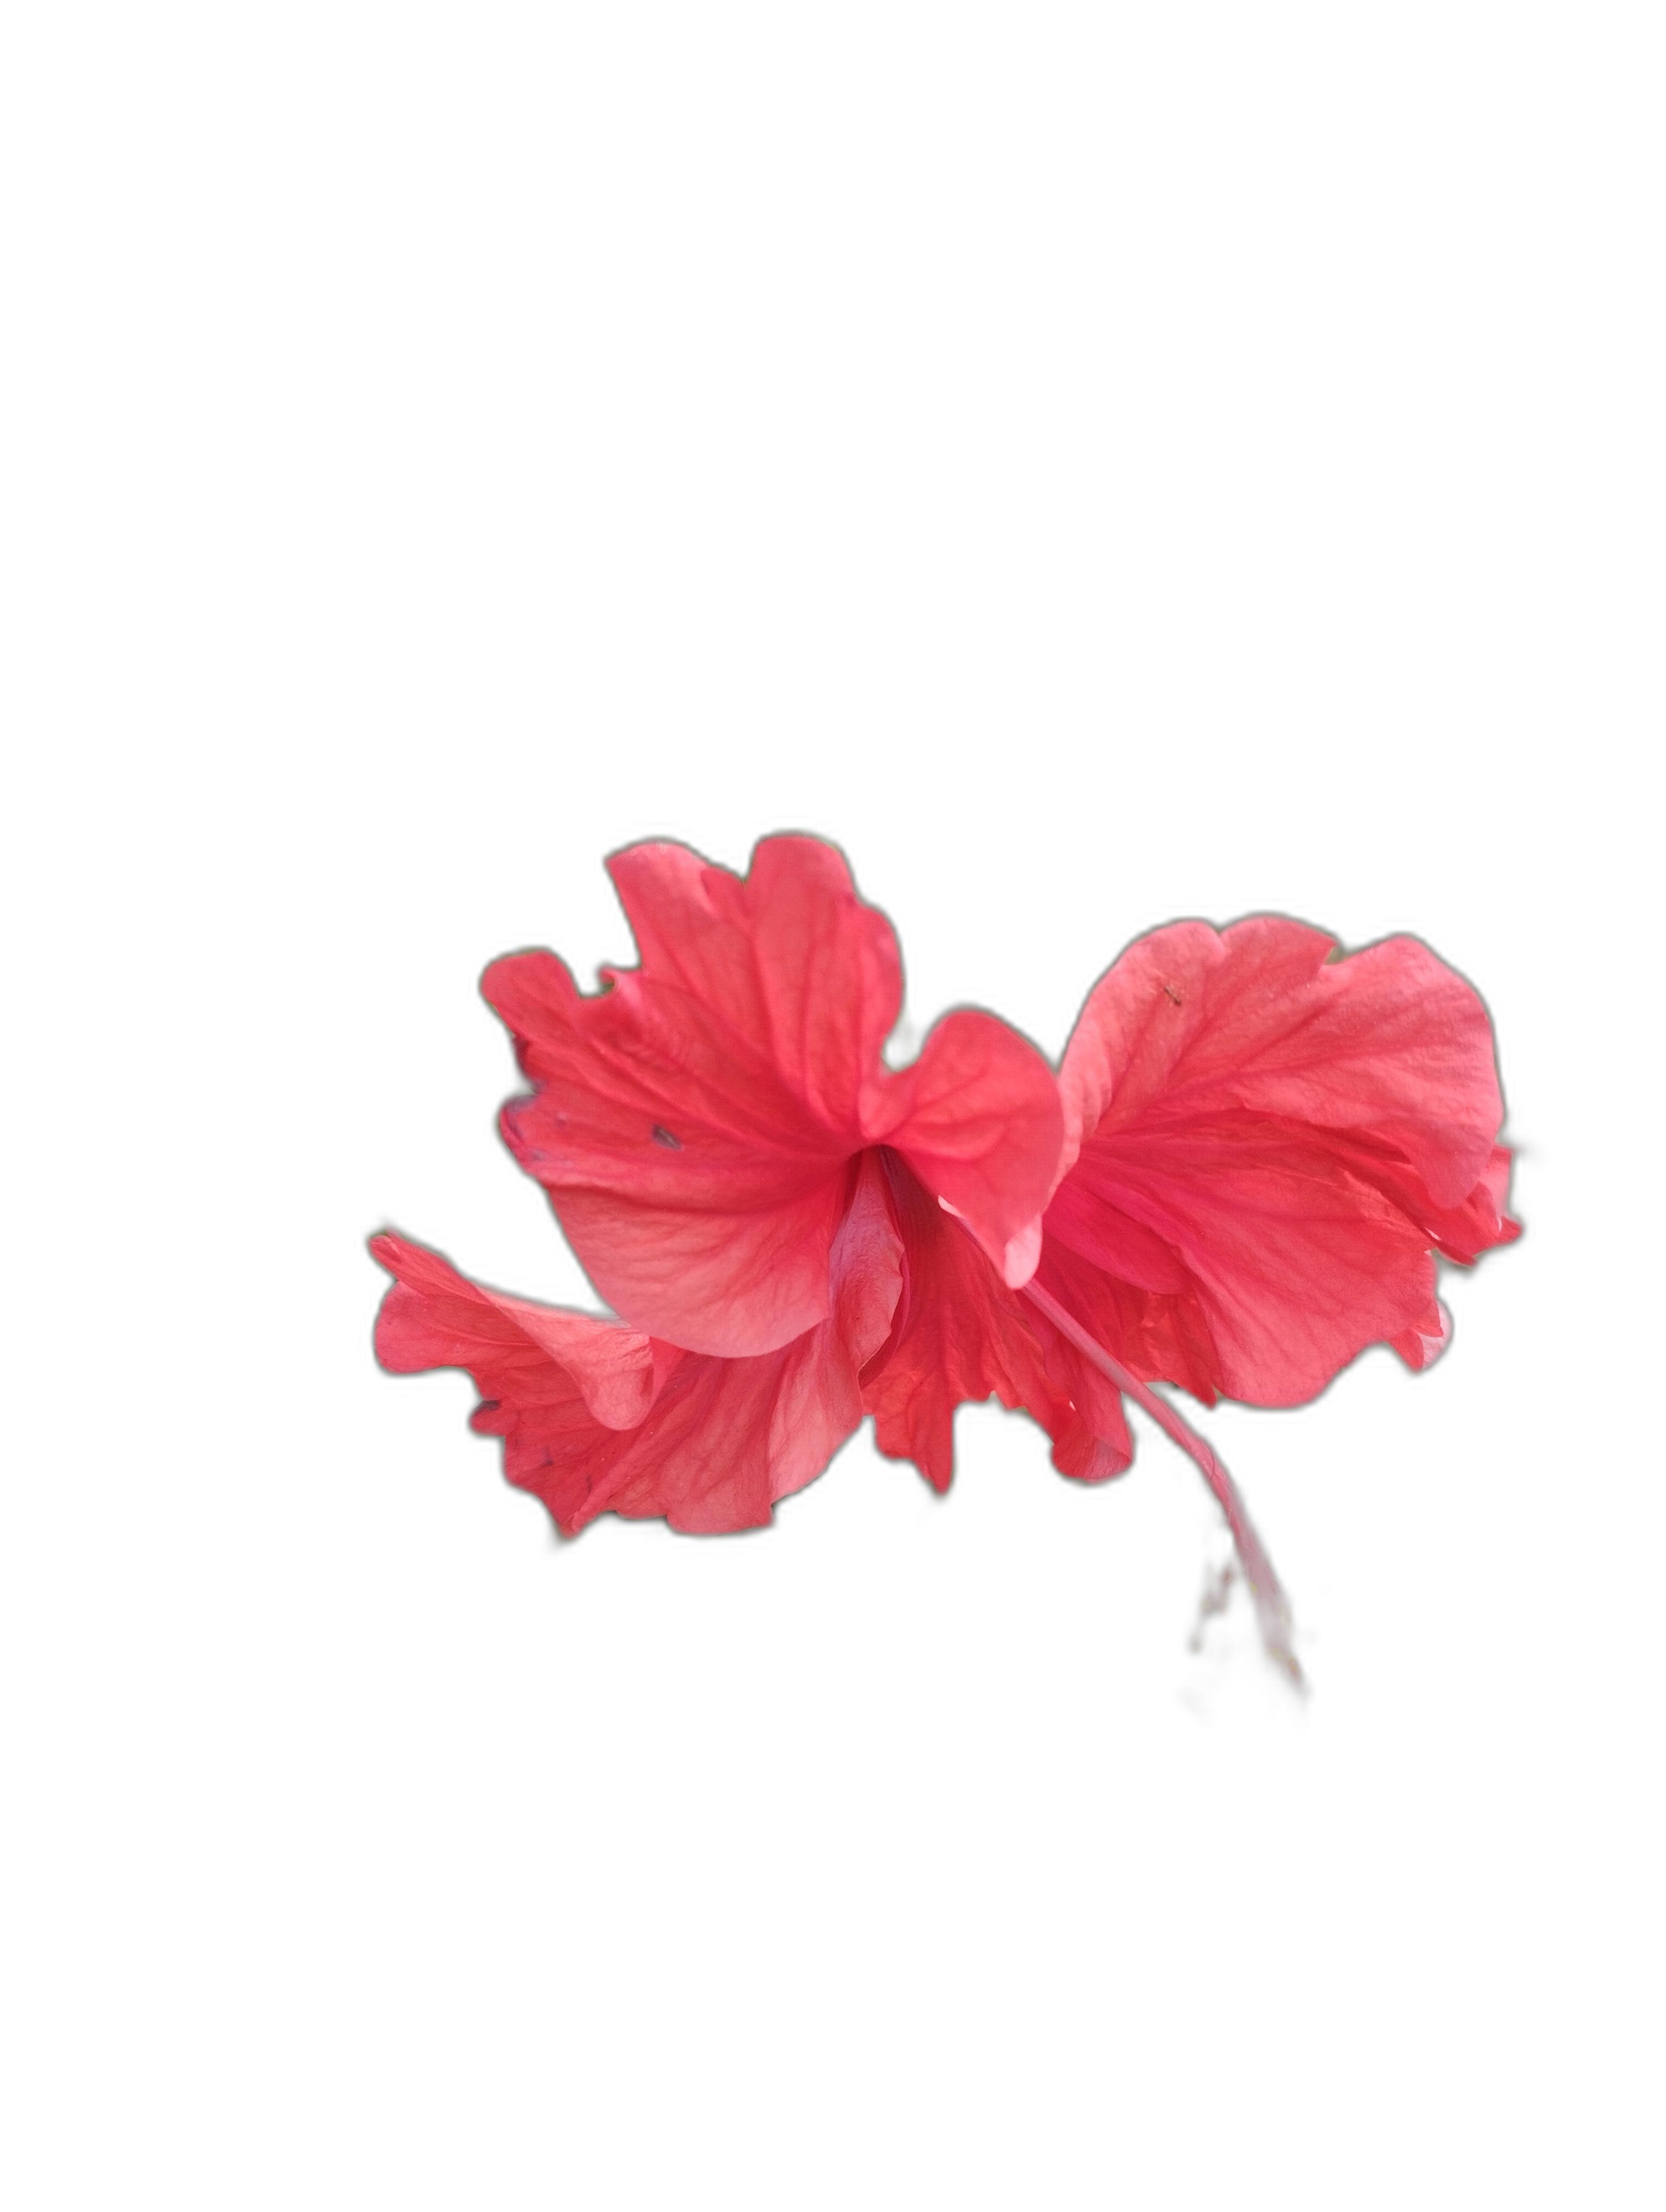
Label: Hibiscus